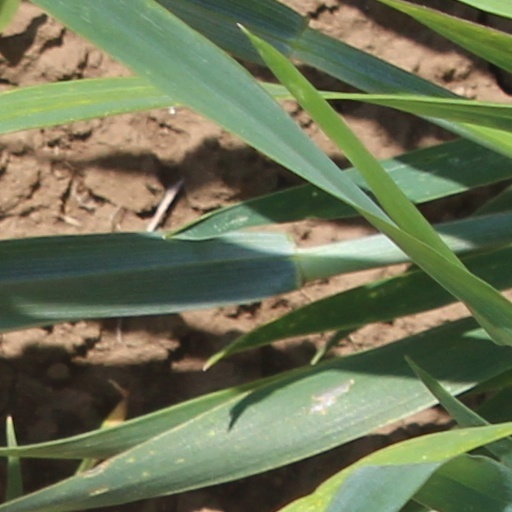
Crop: wheat